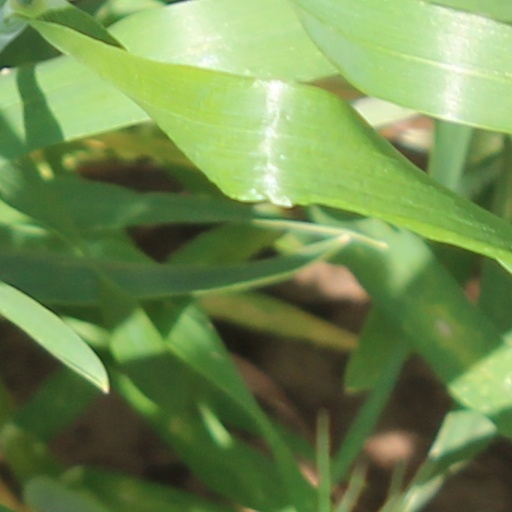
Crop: wheat